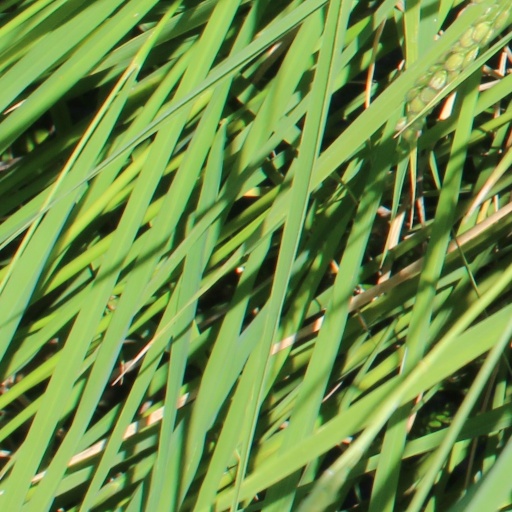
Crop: rice